Gram Parsons

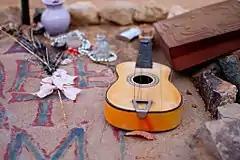
Parsons' makeshift memorial in Joshua Tree, California

Returning to Los Angeles, Parsons sought out Chris Hillman, and the two formed The Flying Burrito Brothers with bassist Chris Ethridge and pedal steel player Sneaky Pete Kleinow. Their 1969 album "The Gilded Palace of Sin" marked the culmination of Parsons' post-1966 musical vision: a modernized variant of the Bakersfield sound that was popularized by Buck Owens amalgamated with strands of soul and psychedelic rock. The band appeared on the album cover wearing Nudie suits emblazoned with hippie symbols, including marijuana, Tuinal, and Seconal-inspired patches. Along with the Parsons-Hillman originals "Christine's Tune" and "Sin City" were versions of the soul music classics "The Dark End of the Street" and "Do Right Woman, Do Right Man", the latter featuring David Crosby on high harmony. The original songs were the result of a productive songwriting partnership between Parsons and Hillman, who were sharing a bachelor pad in the San Fernando Valley. The pronounced gospel-soul influence on this album likely evolved from the ecumenical tastes of bassist Chris Ethridge, who co-wrote "Hot Burrito No. 1/I'm Your Toy" and "Hot Burrito No. 2" with Parsons.